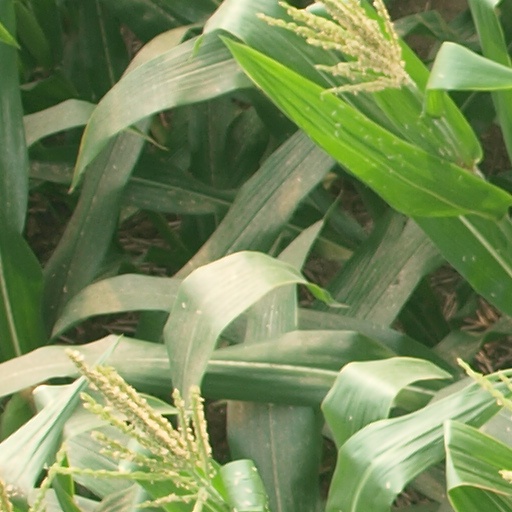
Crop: maize; corn